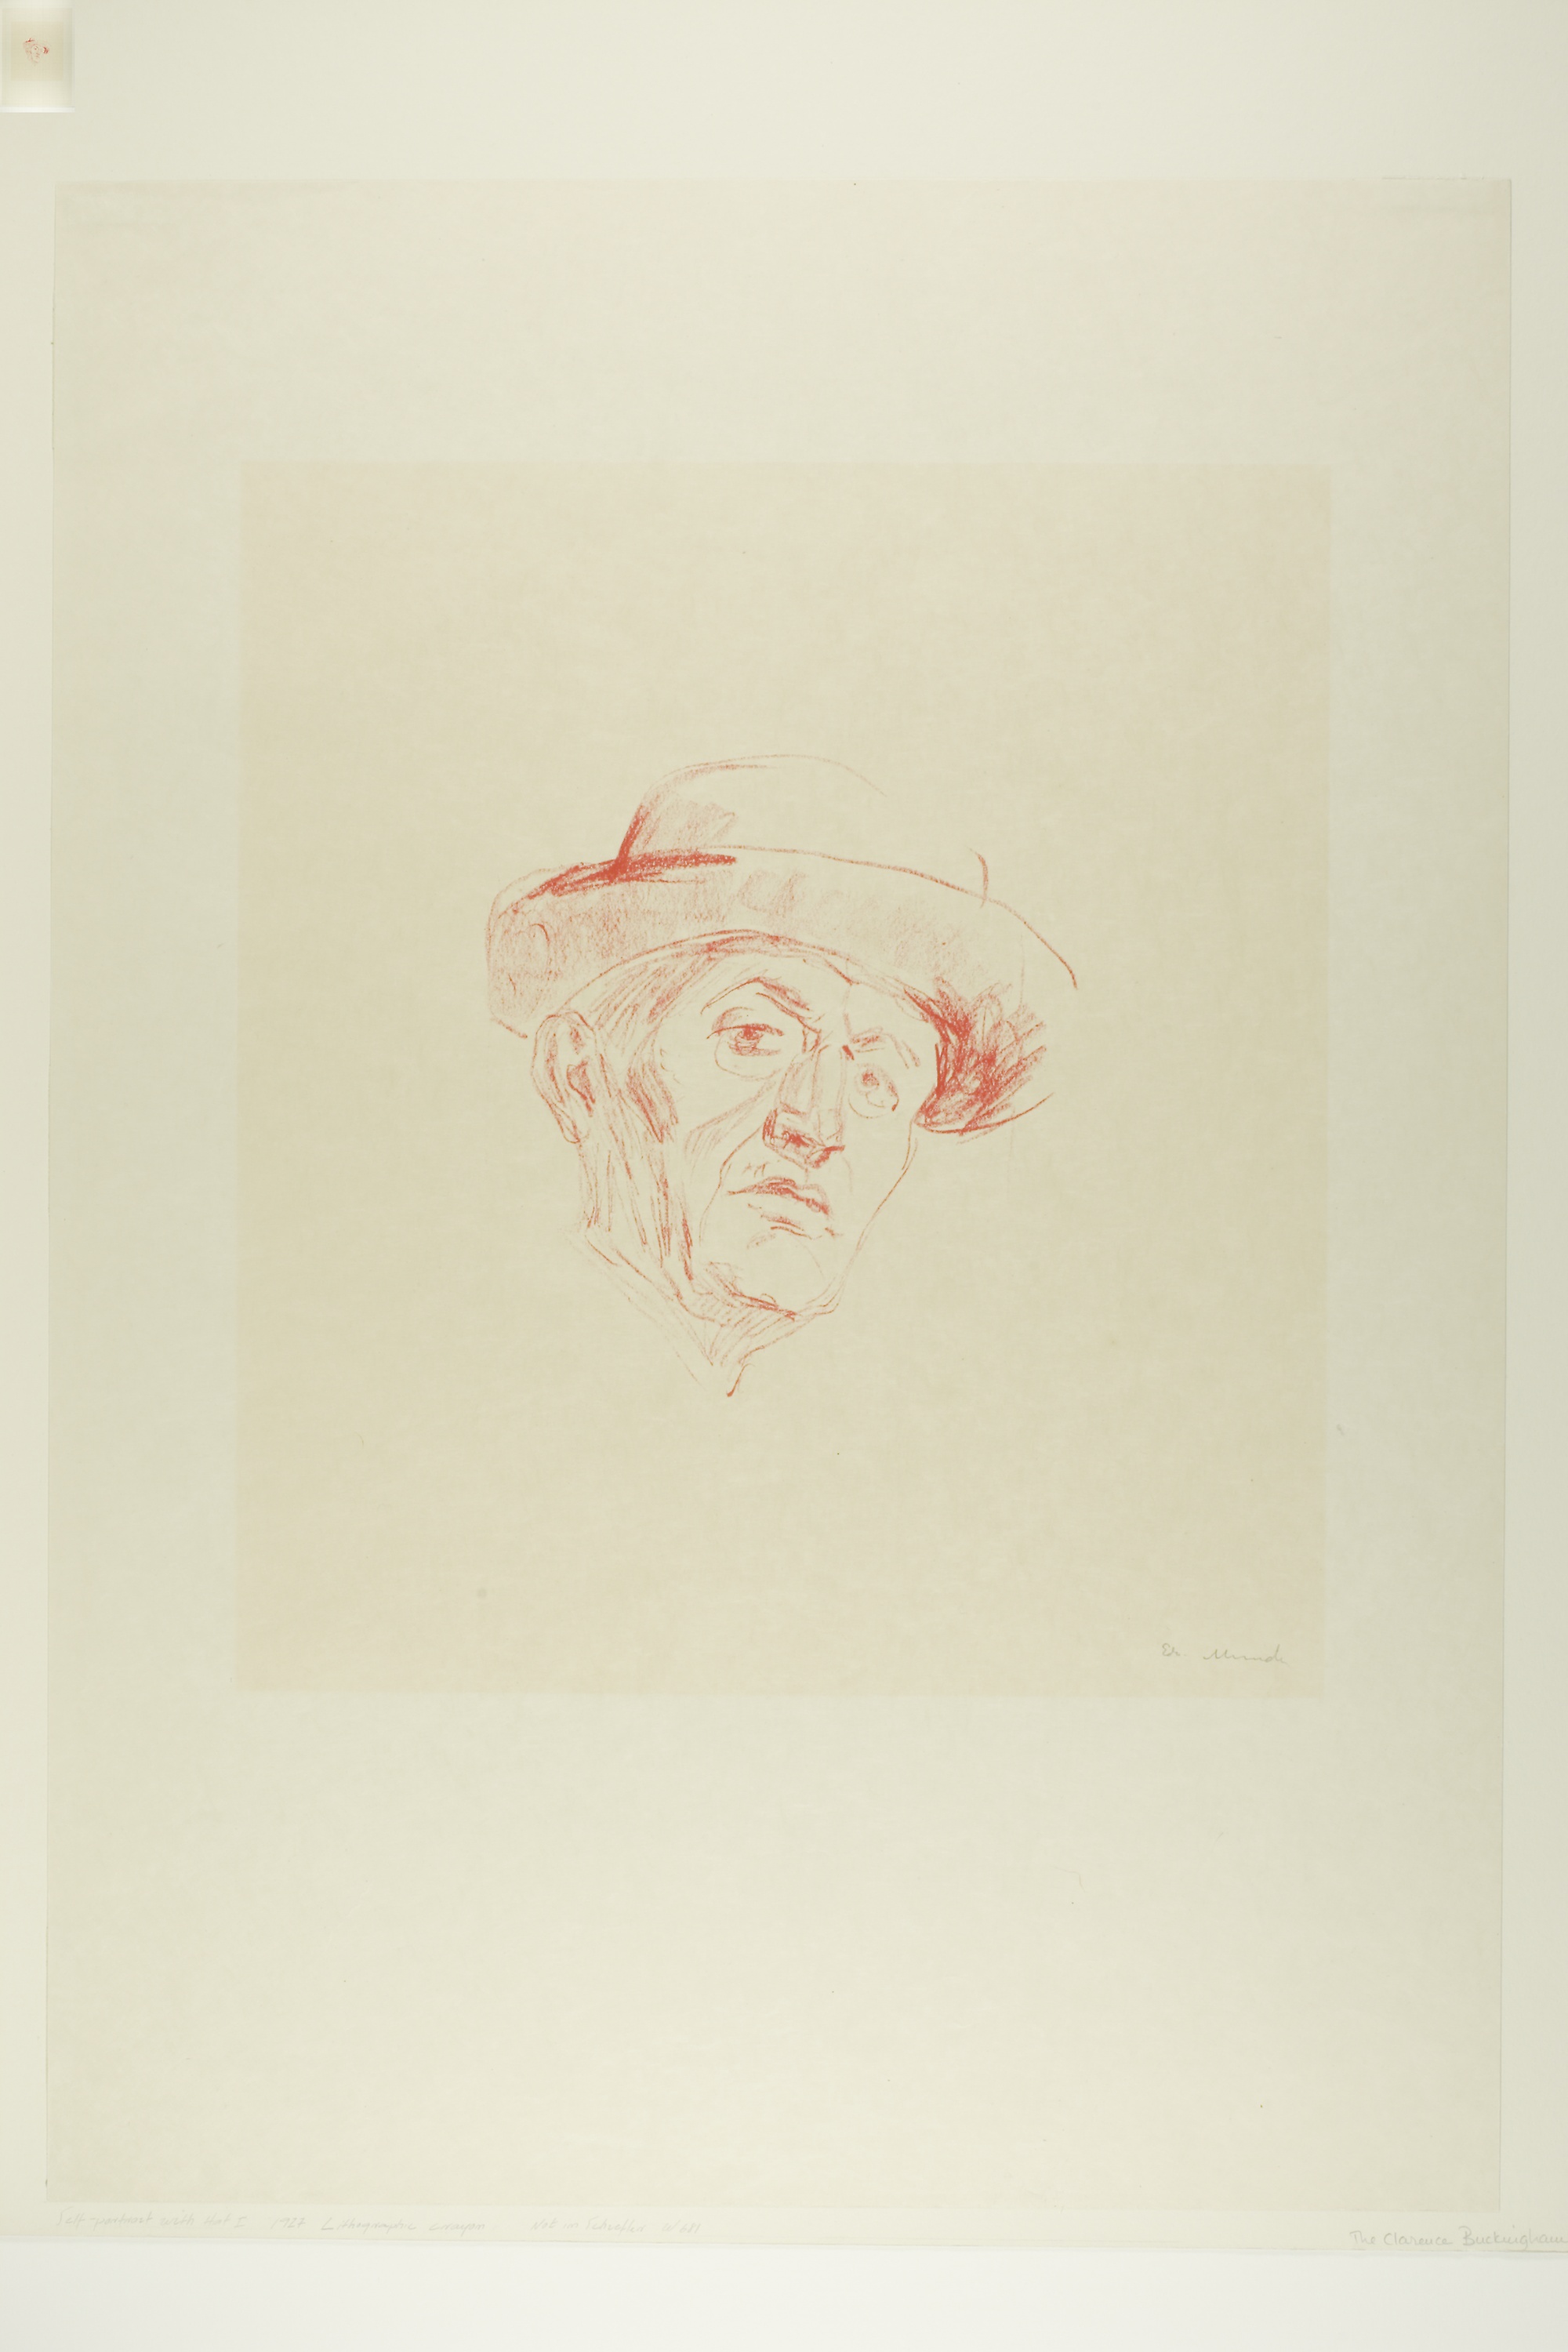
art, drawing, artwork, modern art, painting, illustration, art gallery, visual arts, paper, portrait, heart, picture frame